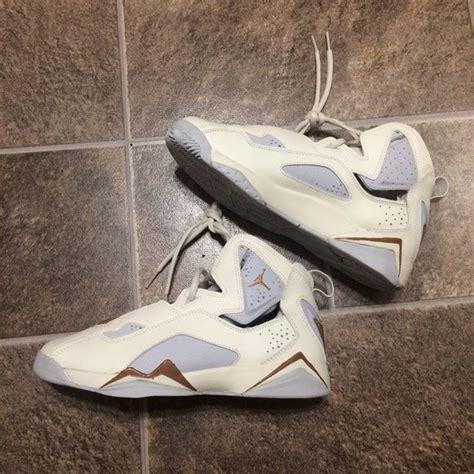
Brand: Jordan
Model: True Flight